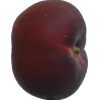
Label: nectarine_flat